Teardrop trailer

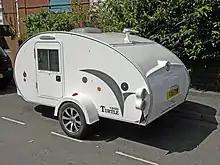
A modern teardrop trailer.

A teardrop trailer, also known as a teardrop camper trailer, is a streamlined, compact, lightweight caravan, which gets its name from its teardrop profile. They usually only have sleeping space for two adults and often have a basic kitchen in the rear.